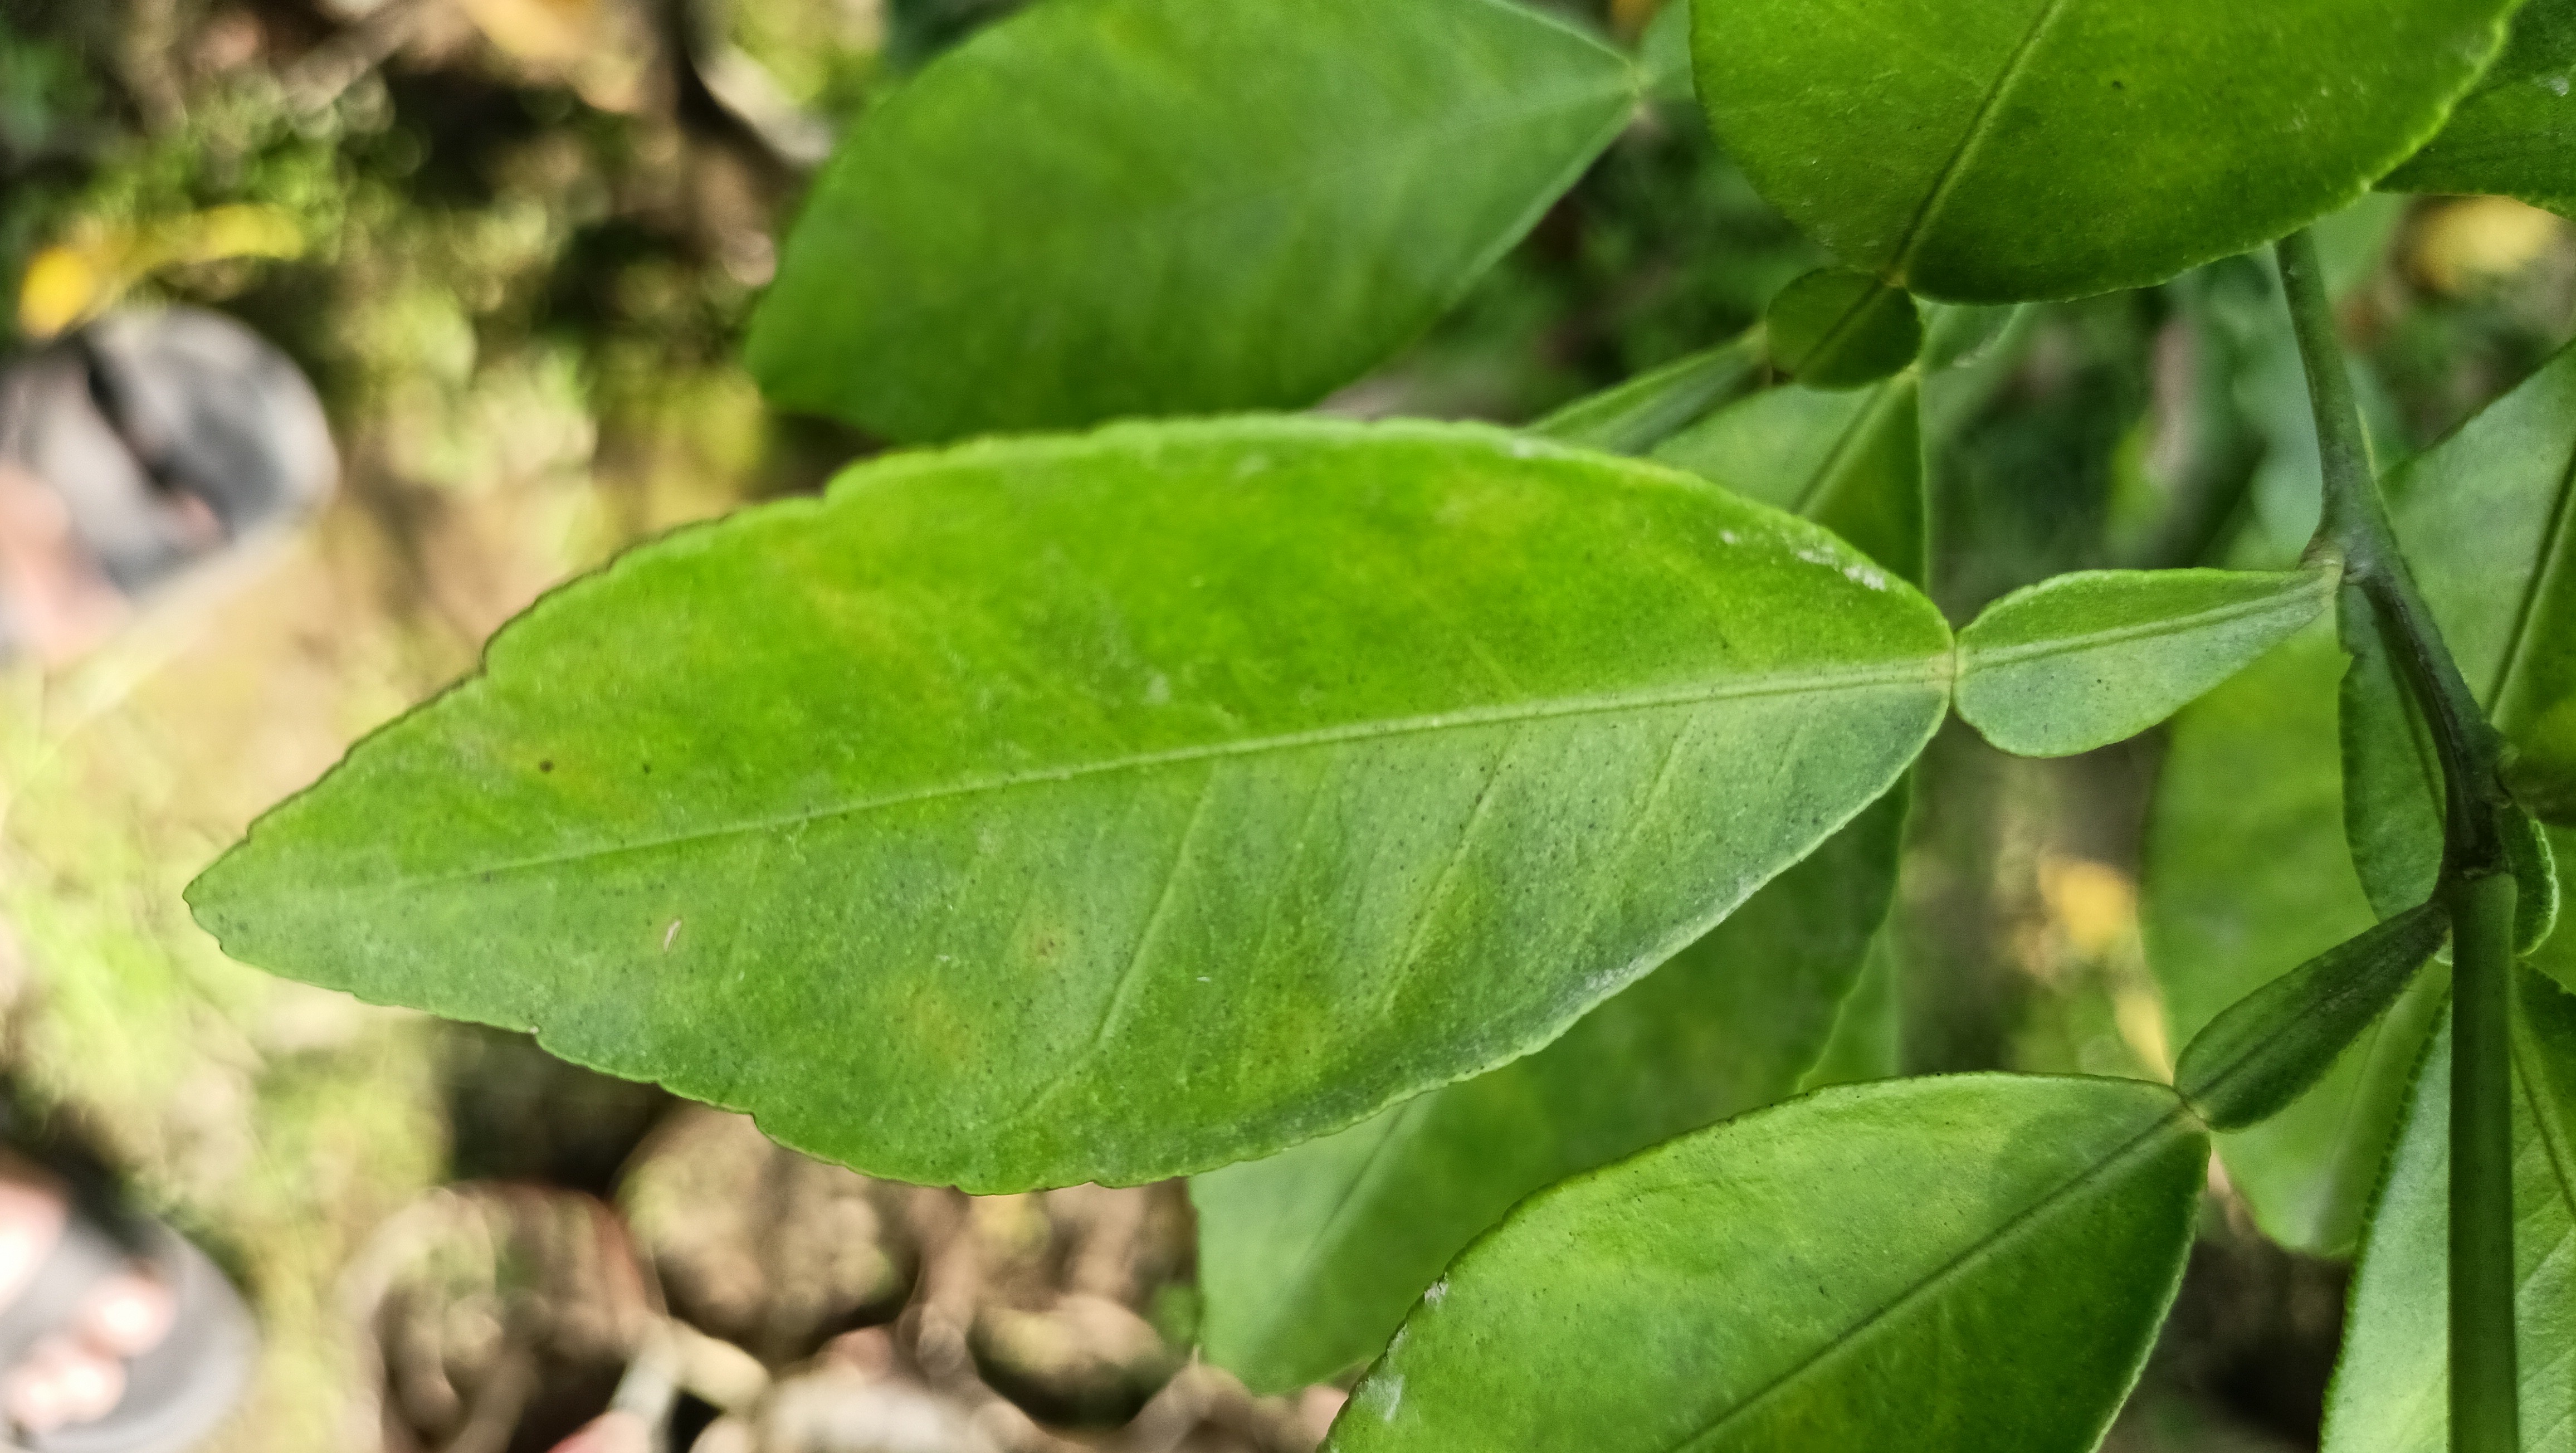
Mandarin leaf variety: Nagpuri